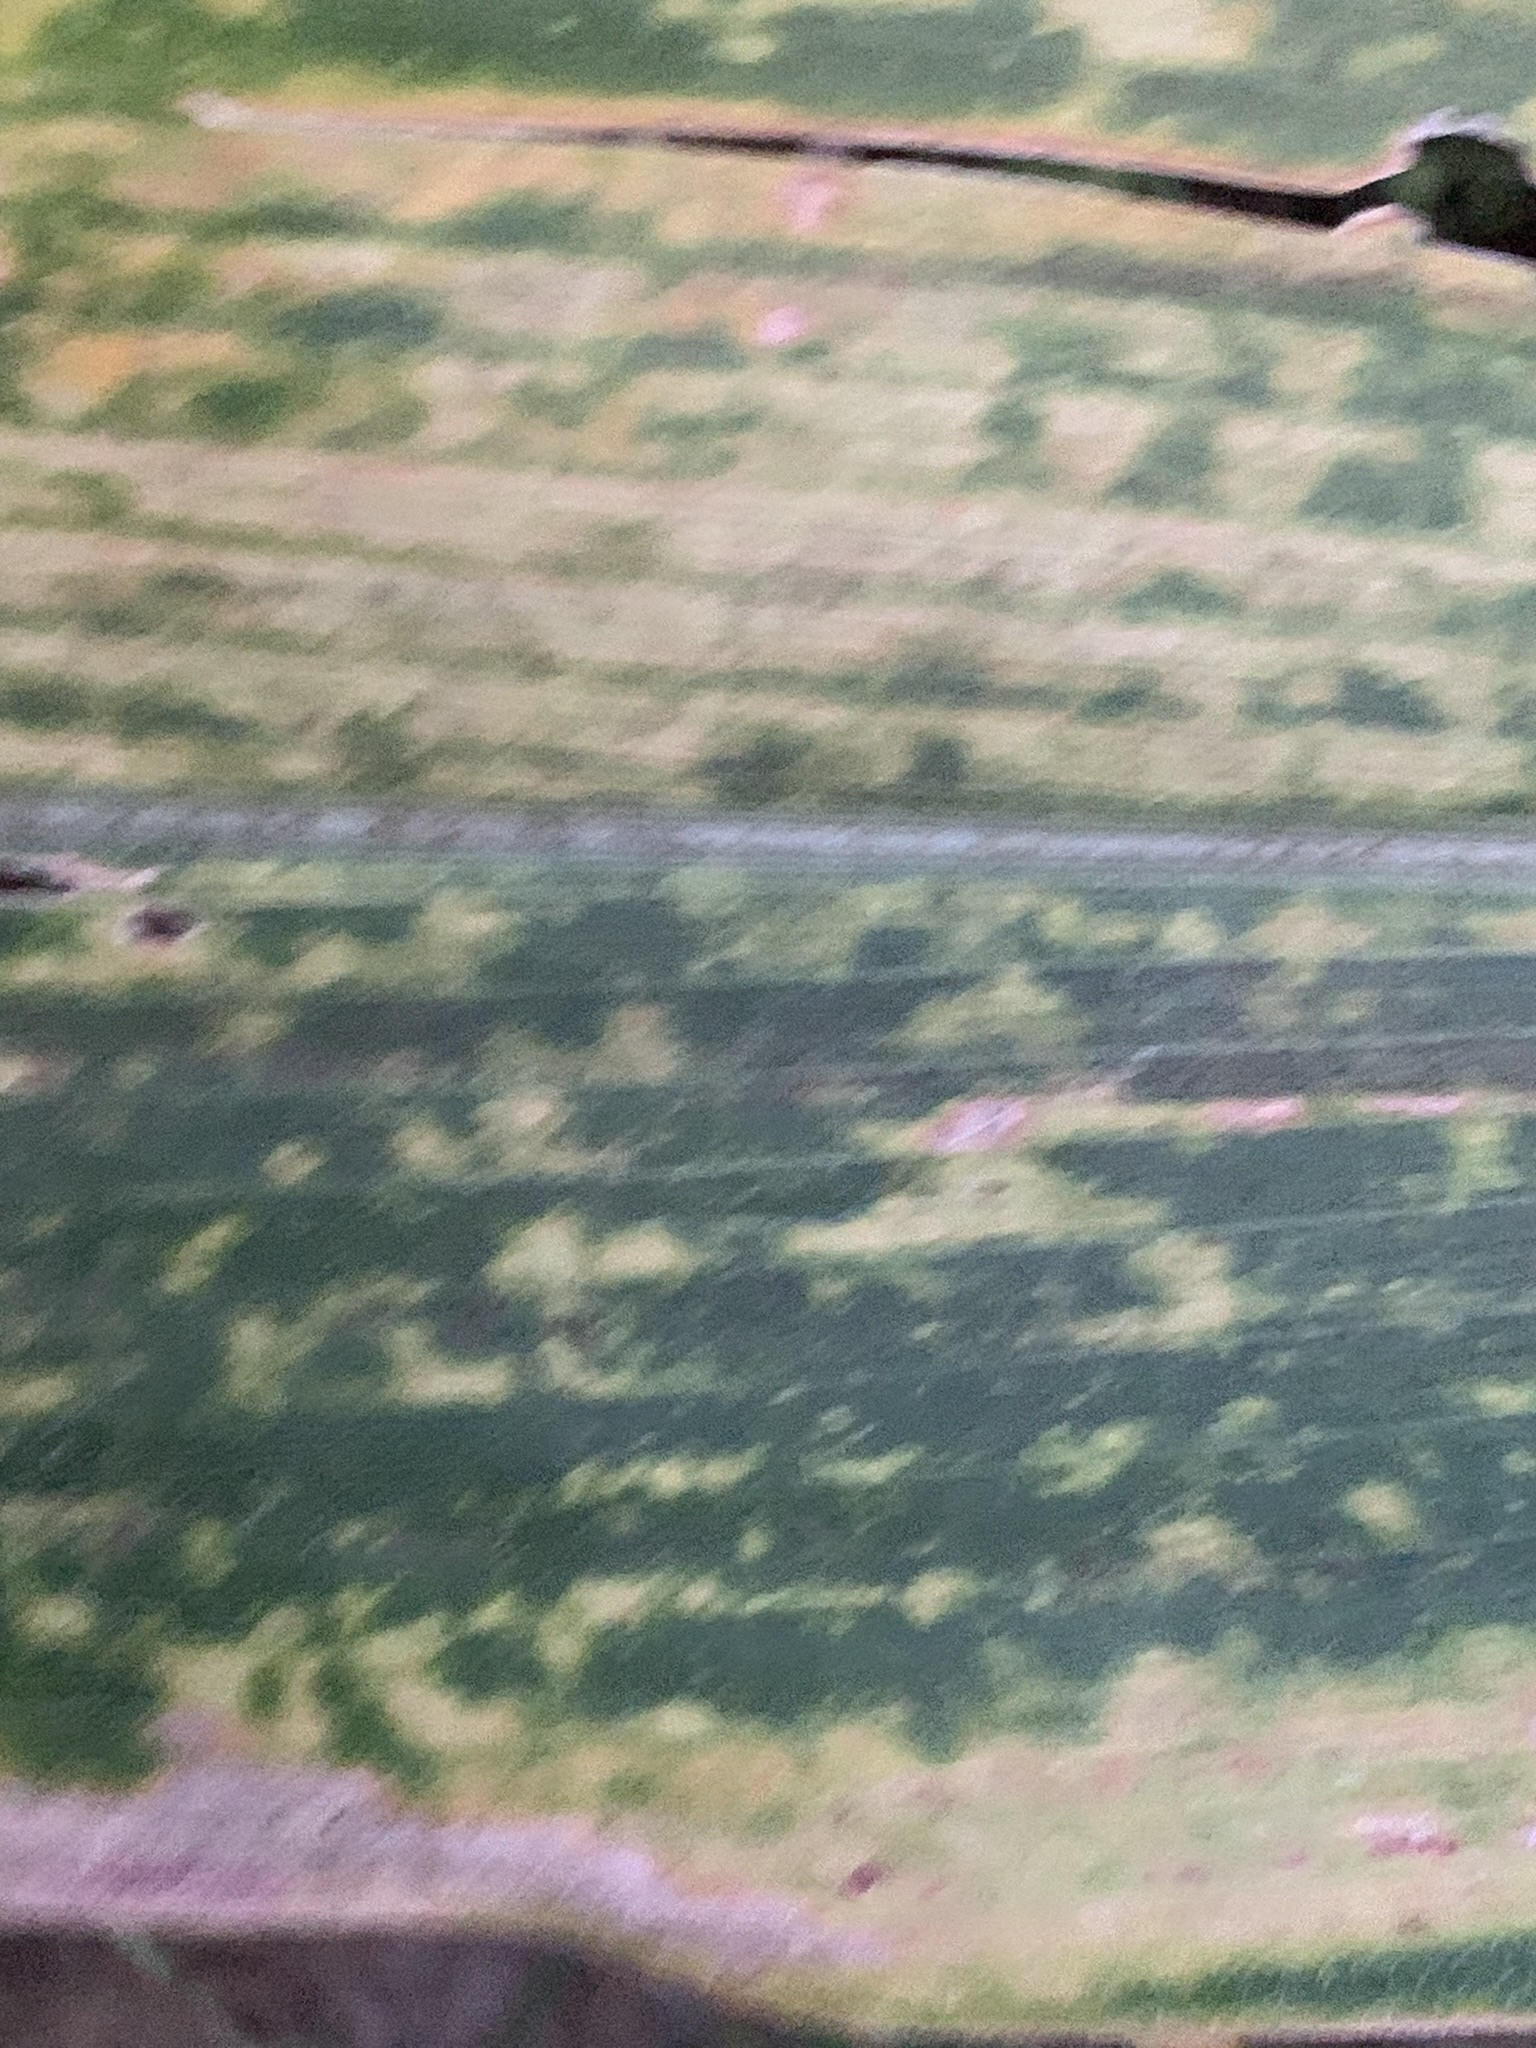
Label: MLN